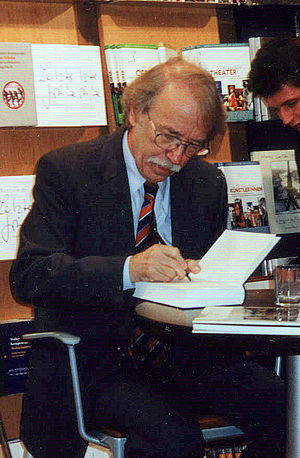
Walter Kempowski / Eksterne henvisninger
Walter Kempowski signerer bøger i Rostock 2005
Walter Kempowski var en tysk forfatter, der var blandt de mest læste i sit hjemland som tyskernes nyere historie. Hans store projekt, Tyske krøniker, omfattede en serie romaner, til dels selvbiografiske, der netop behandler livet i nationen under nazismen og i efterkrigstiden.